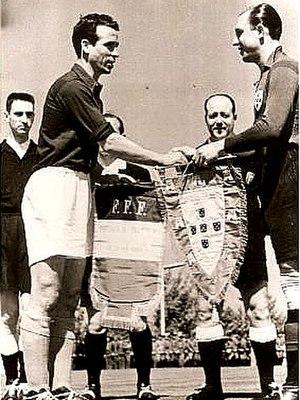
Image du match entre la France et le Portugal (équipes B), à Lisbonne, le 13 mars 1951.
L'histoire du football en Afrique française du Nord est étroitement liée à celui du football français. Lorsque le football fit son apparition en France durant l'année 1872, celui-ci apparut à son tour naturellement vers l'année 1894 en Afrique du Nord, région du monde soumise à l'autorité française. Le football s'y développa donc progressivement durant plus d'un demi-siècle avec la création d'un grand nombre de clubs mais aussi d'organismes qui régirent sa pratique lors de compétitions départementales et inter-régionales. Puis il vit sa fin au cours l'année 1962 date de l'indépendance de l'Algérie, dernier territoire nord-africain qui se défit de l'autorité française et qui vit donc la fin du football d'époque coloniale en Afrique française du Nord